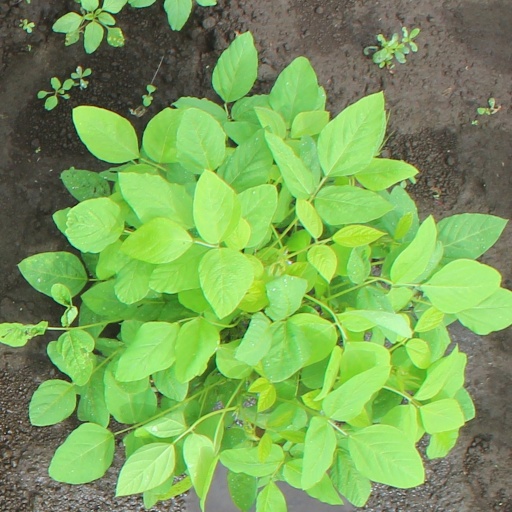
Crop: soybean